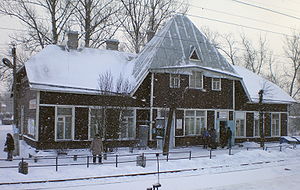
Karelske næs / Transport / Jernbaner
Jernbanestationen i Toksovo i 2008
Det karelske næs betegner landområdet mellem Ladogasøen og Finske Bugt. Vigtigste by er Vyborg, som ligger længst inde i den Finske bugt, nord for selve næsset. Området tilhører nu Rusland som arv efter Sovjetunionen. På sydsiden ligger Sankt Petersborg, som dog ikke regnes med til næsset.